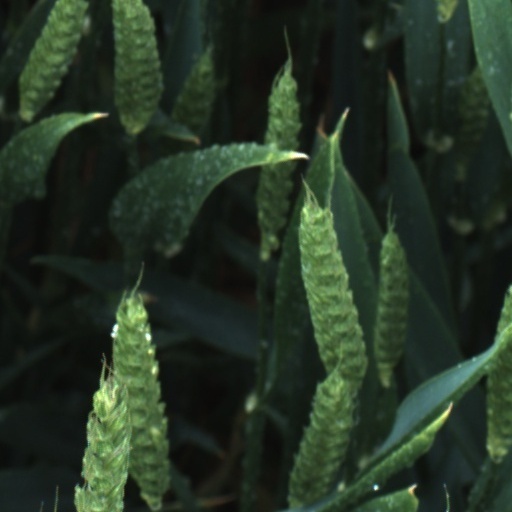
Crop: wheat